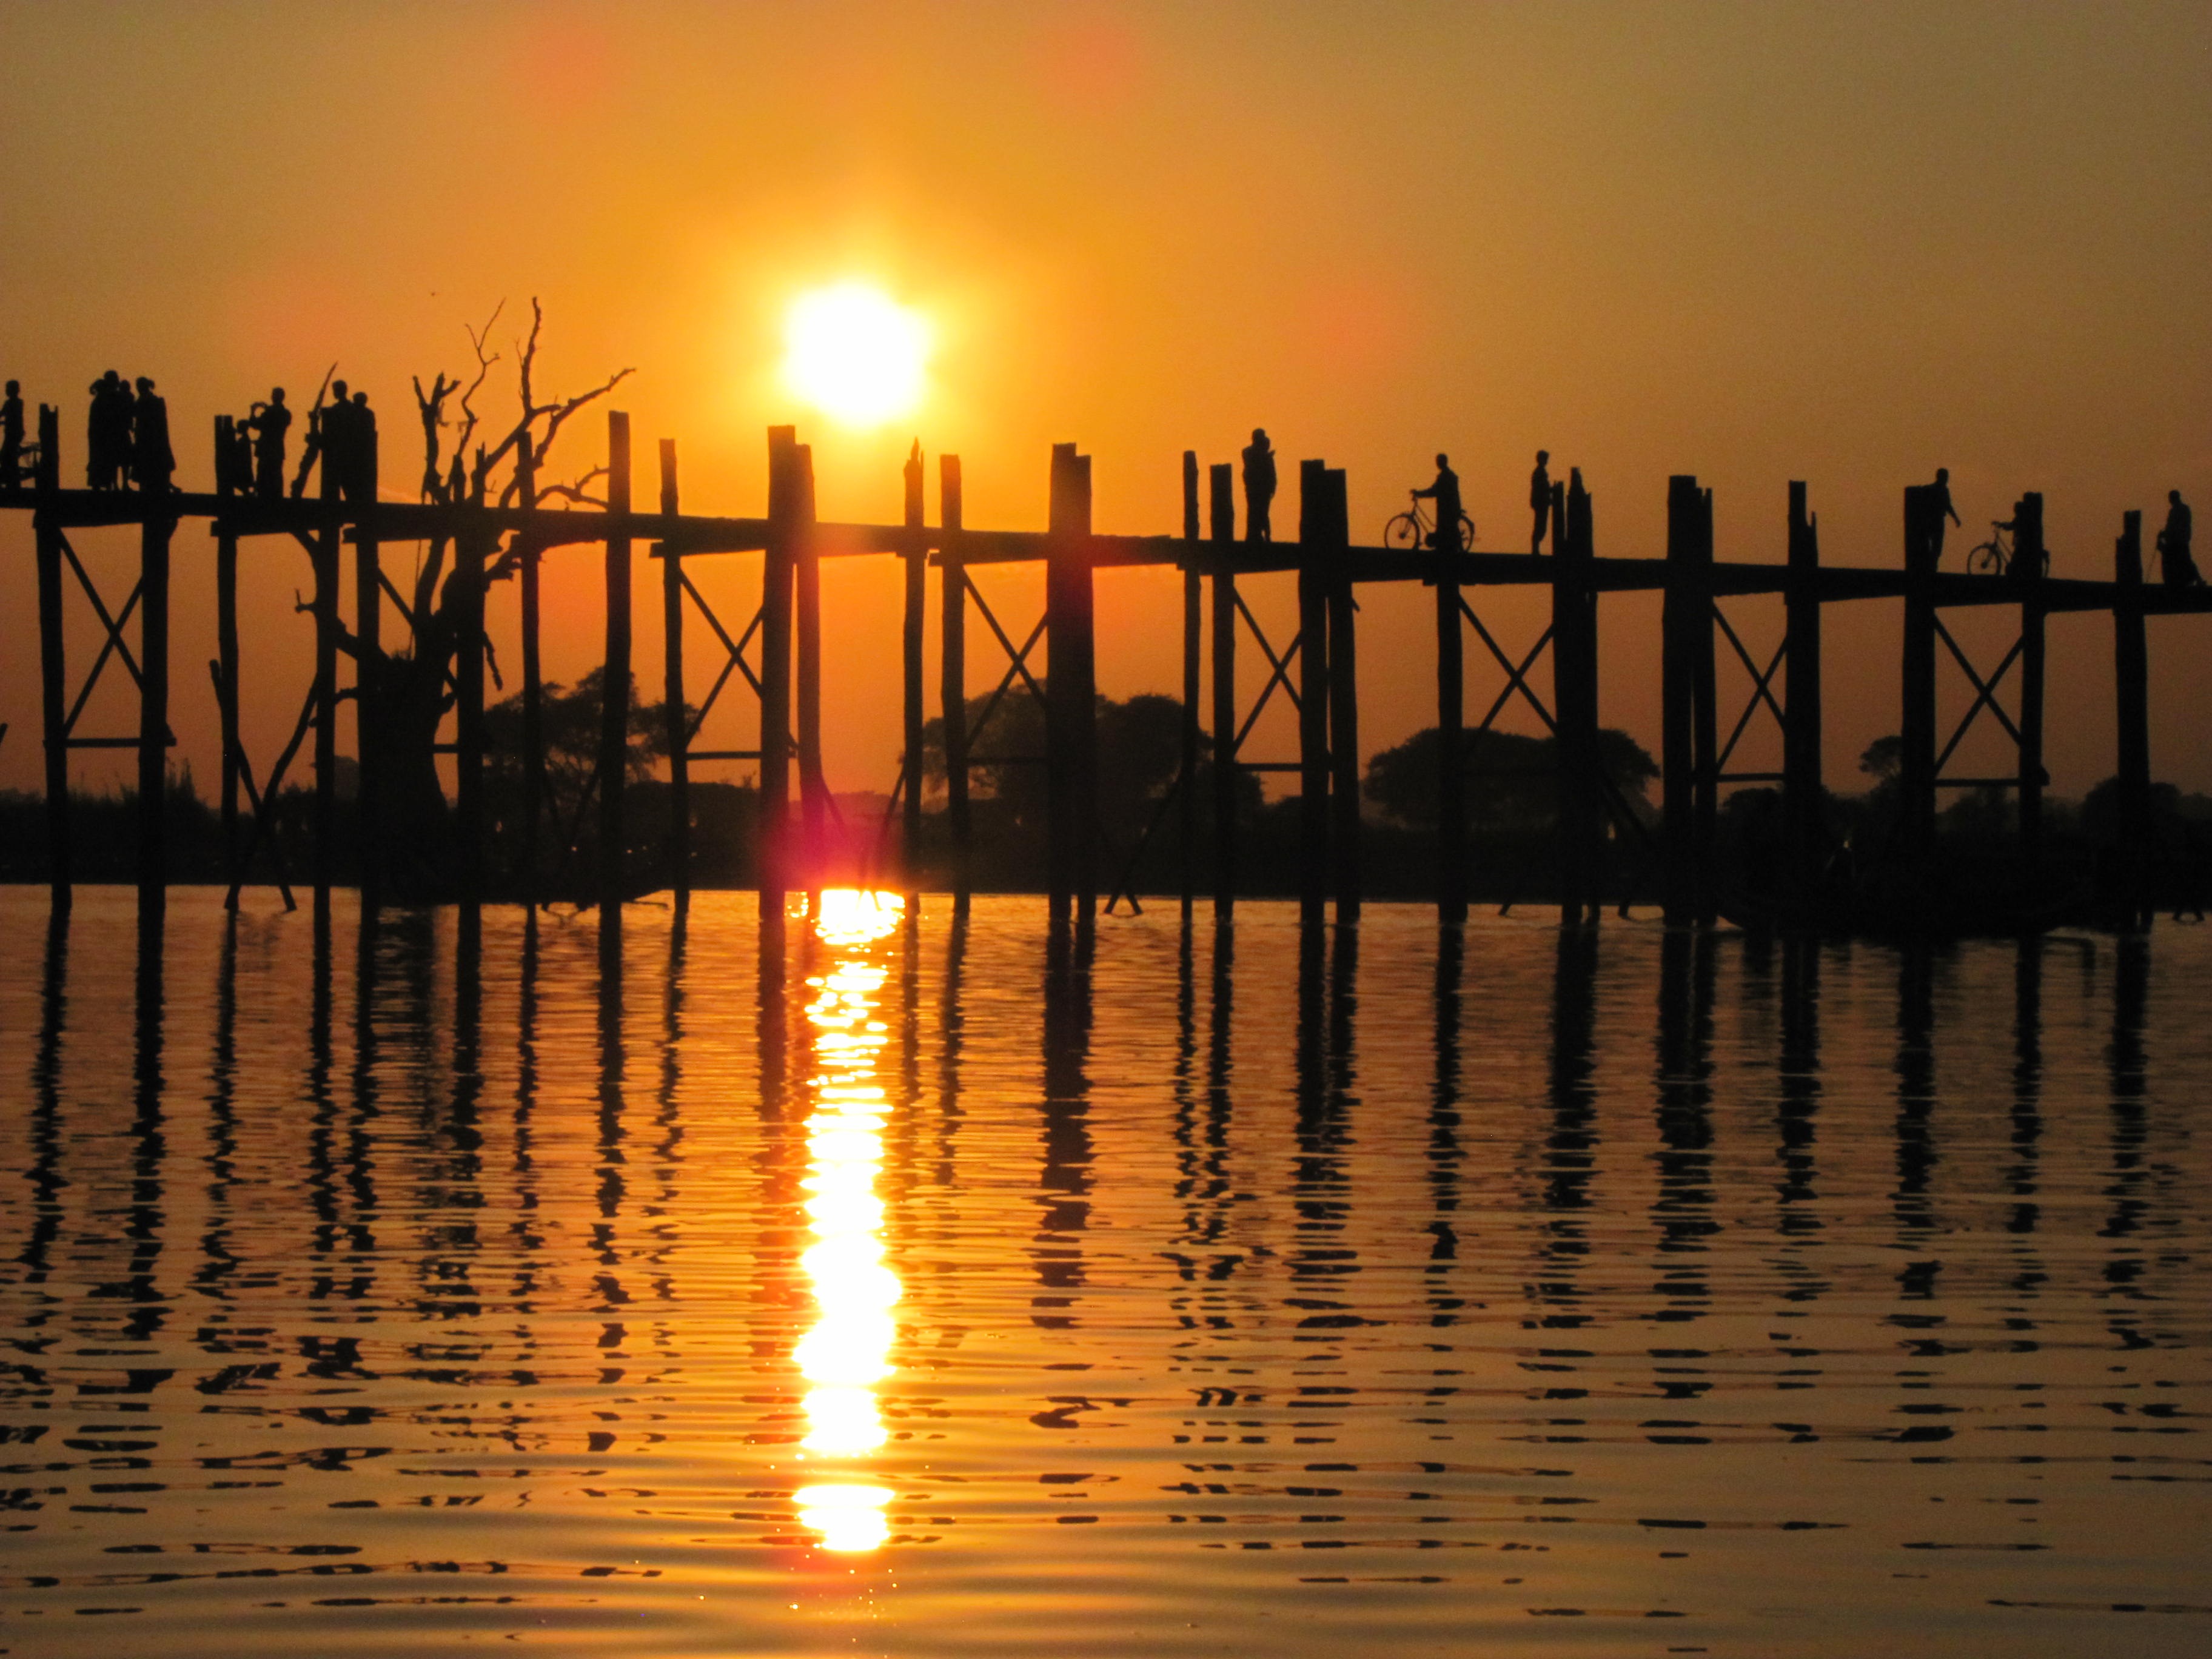
water, sunrise, sunset, sunlight, morning, lake, dawn, dusk, evening, reflection, asia, afterglow